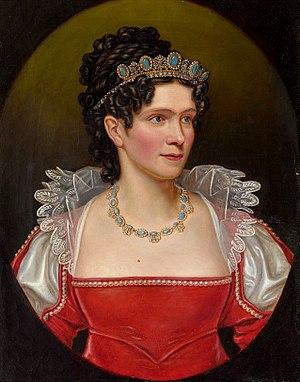
Cet article donne la liste des épouses des souverains de Bavière.
Frederica Caroline Wilhelmina de Bade est née le 13 juillet 1776 à Karlsruhe, et décédée le 13 novembre 1841 à Munich. Elle devient reine consort de Bavière en 1806 par son mariage avec Maximilien Iᵉʳ de Bavière et le demeure jusqu'à la mort de ce dernier en 1825.